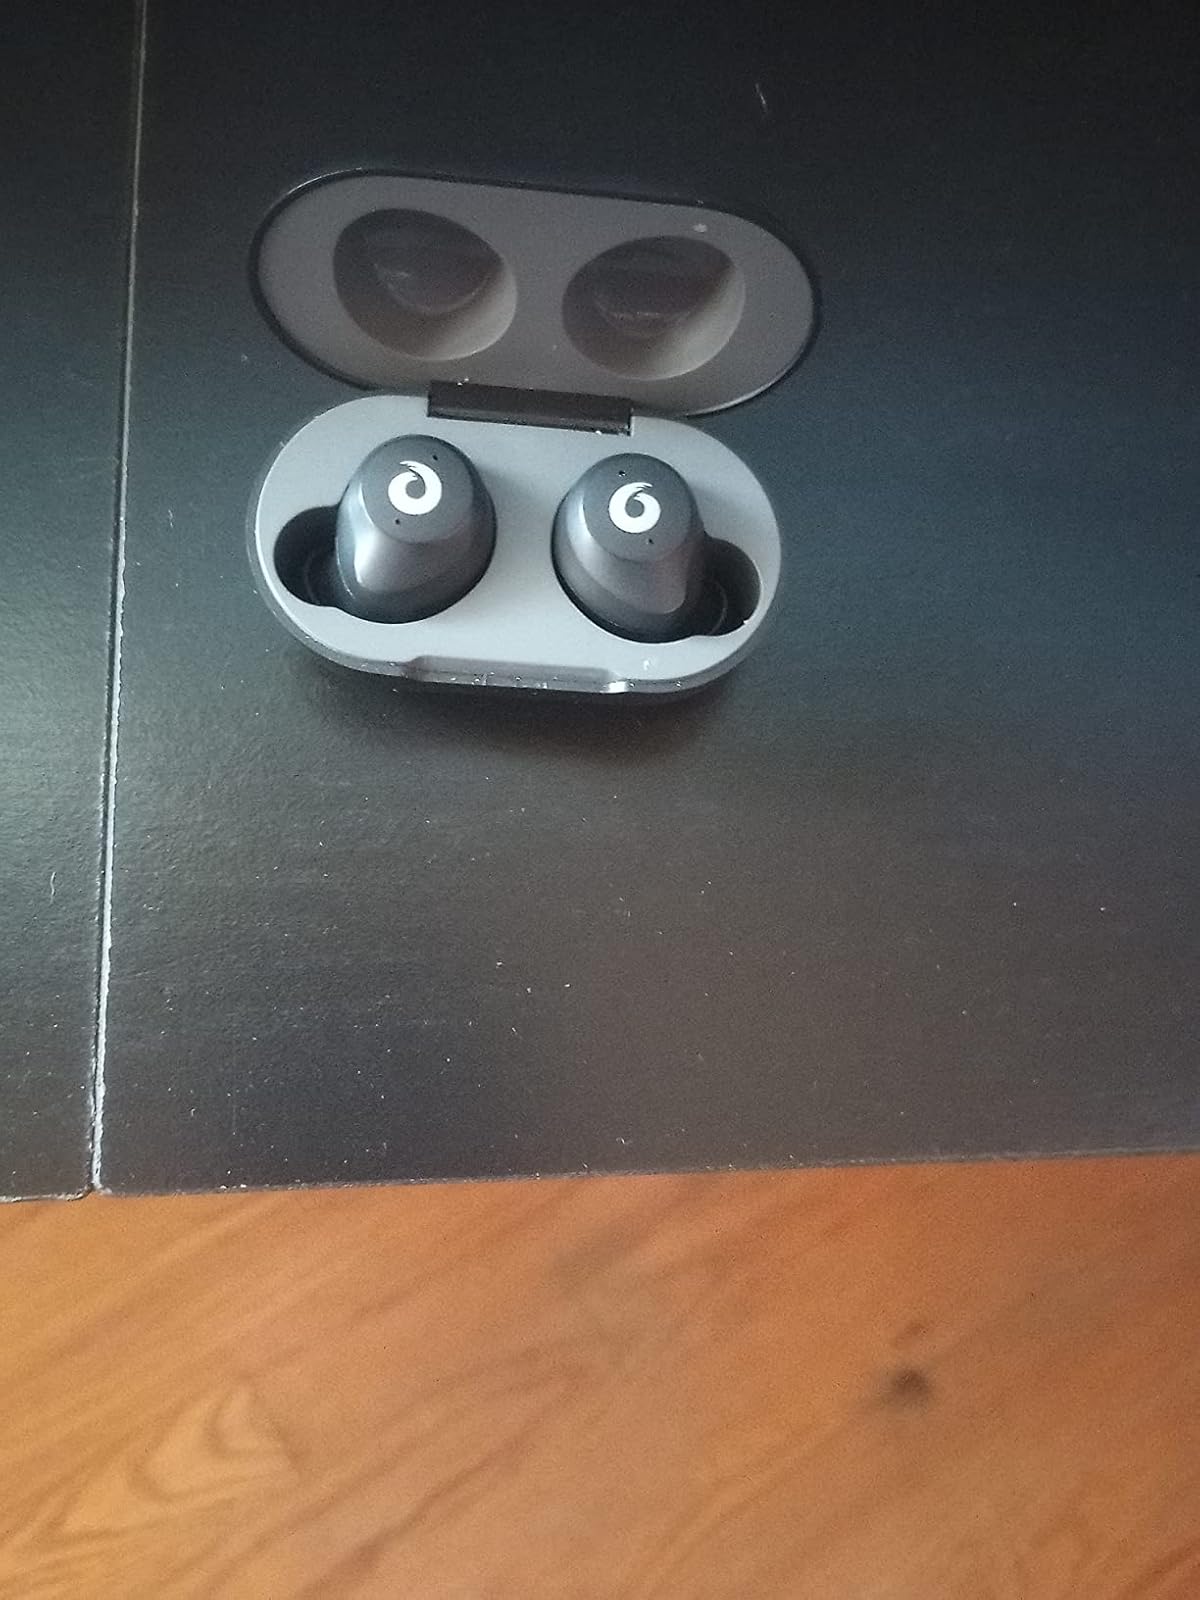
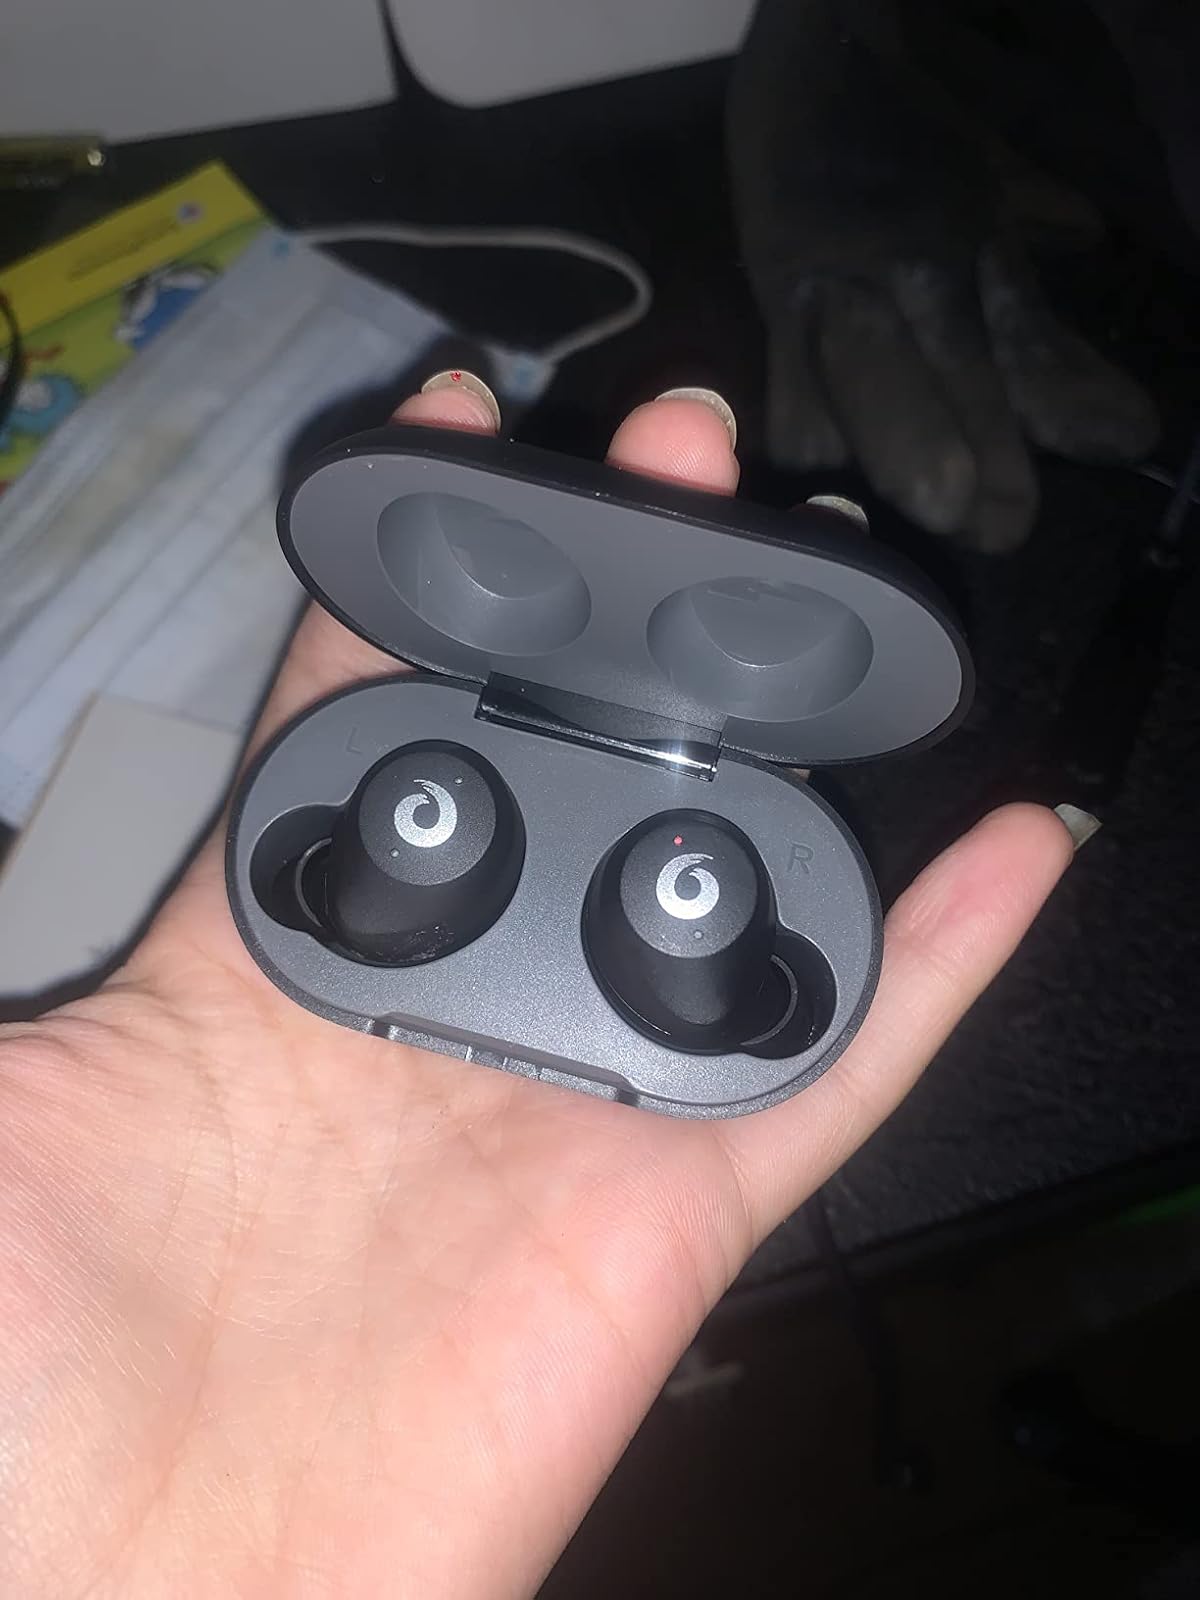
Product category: earbuds
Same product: yes